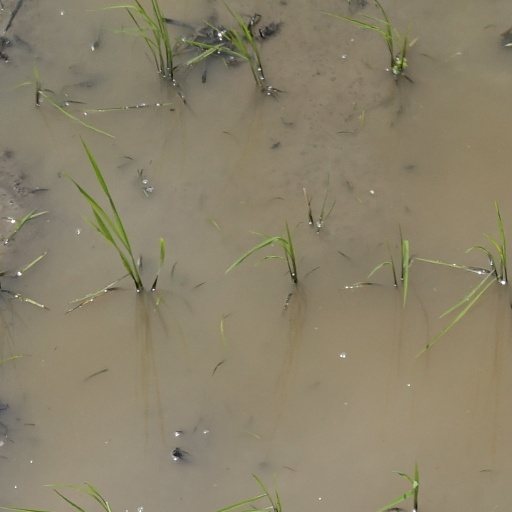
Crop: rice